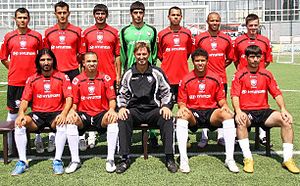
Gabala FK
Gabala FC er en aserbajdsjansk fodboldklub fra Gabala. Klubben blev stiftet i 1995 og spiller i den bedste aserbajdsjanske liga.